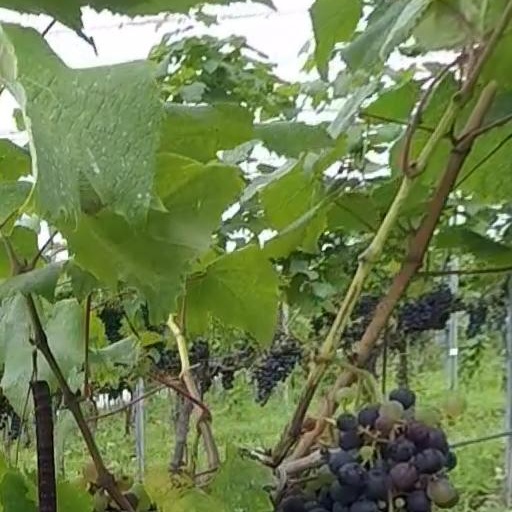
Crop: grape